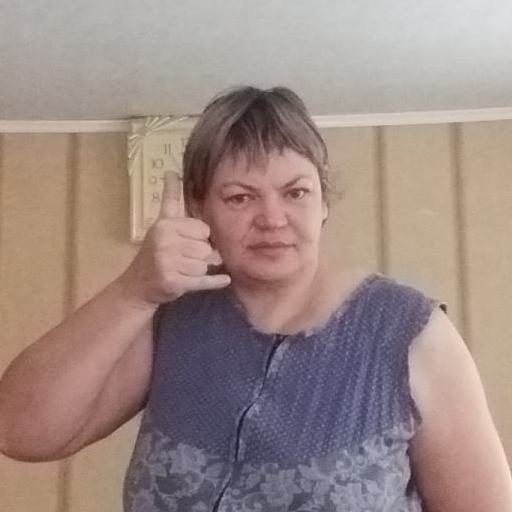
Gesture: call